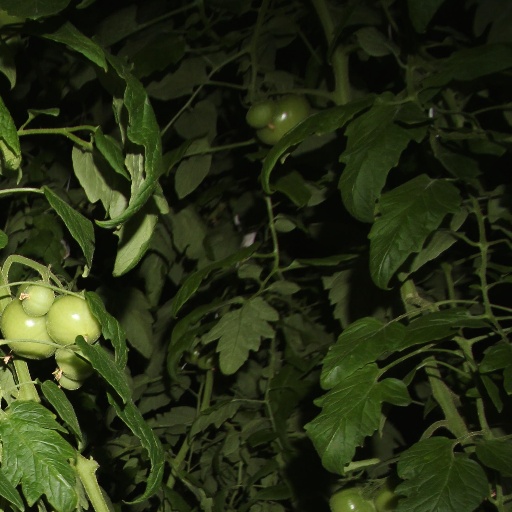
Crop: tomato